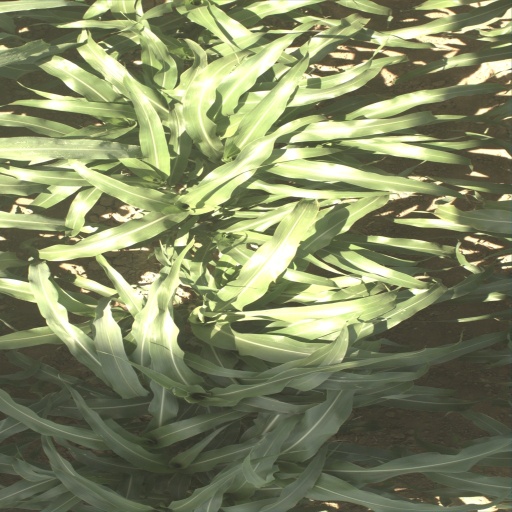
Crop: sorghum